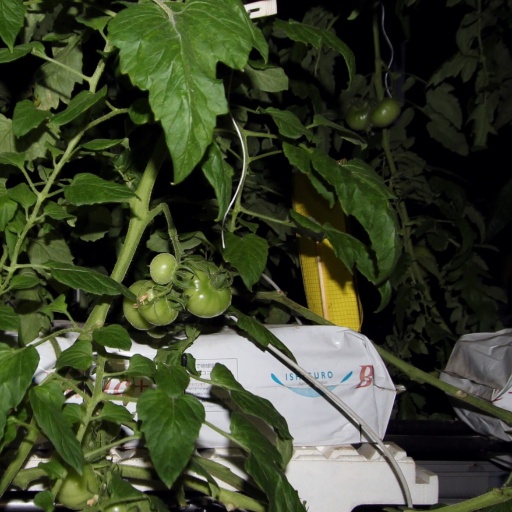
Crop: tomato